Harding Pegmatite Mine

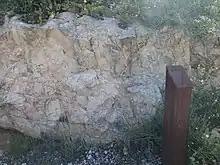
Aplite zone at the Harding Mine

Additional accessory minerals, of no economic importance but of interest to mineral collectors, include almandine, spessartine, and pyrochlore.